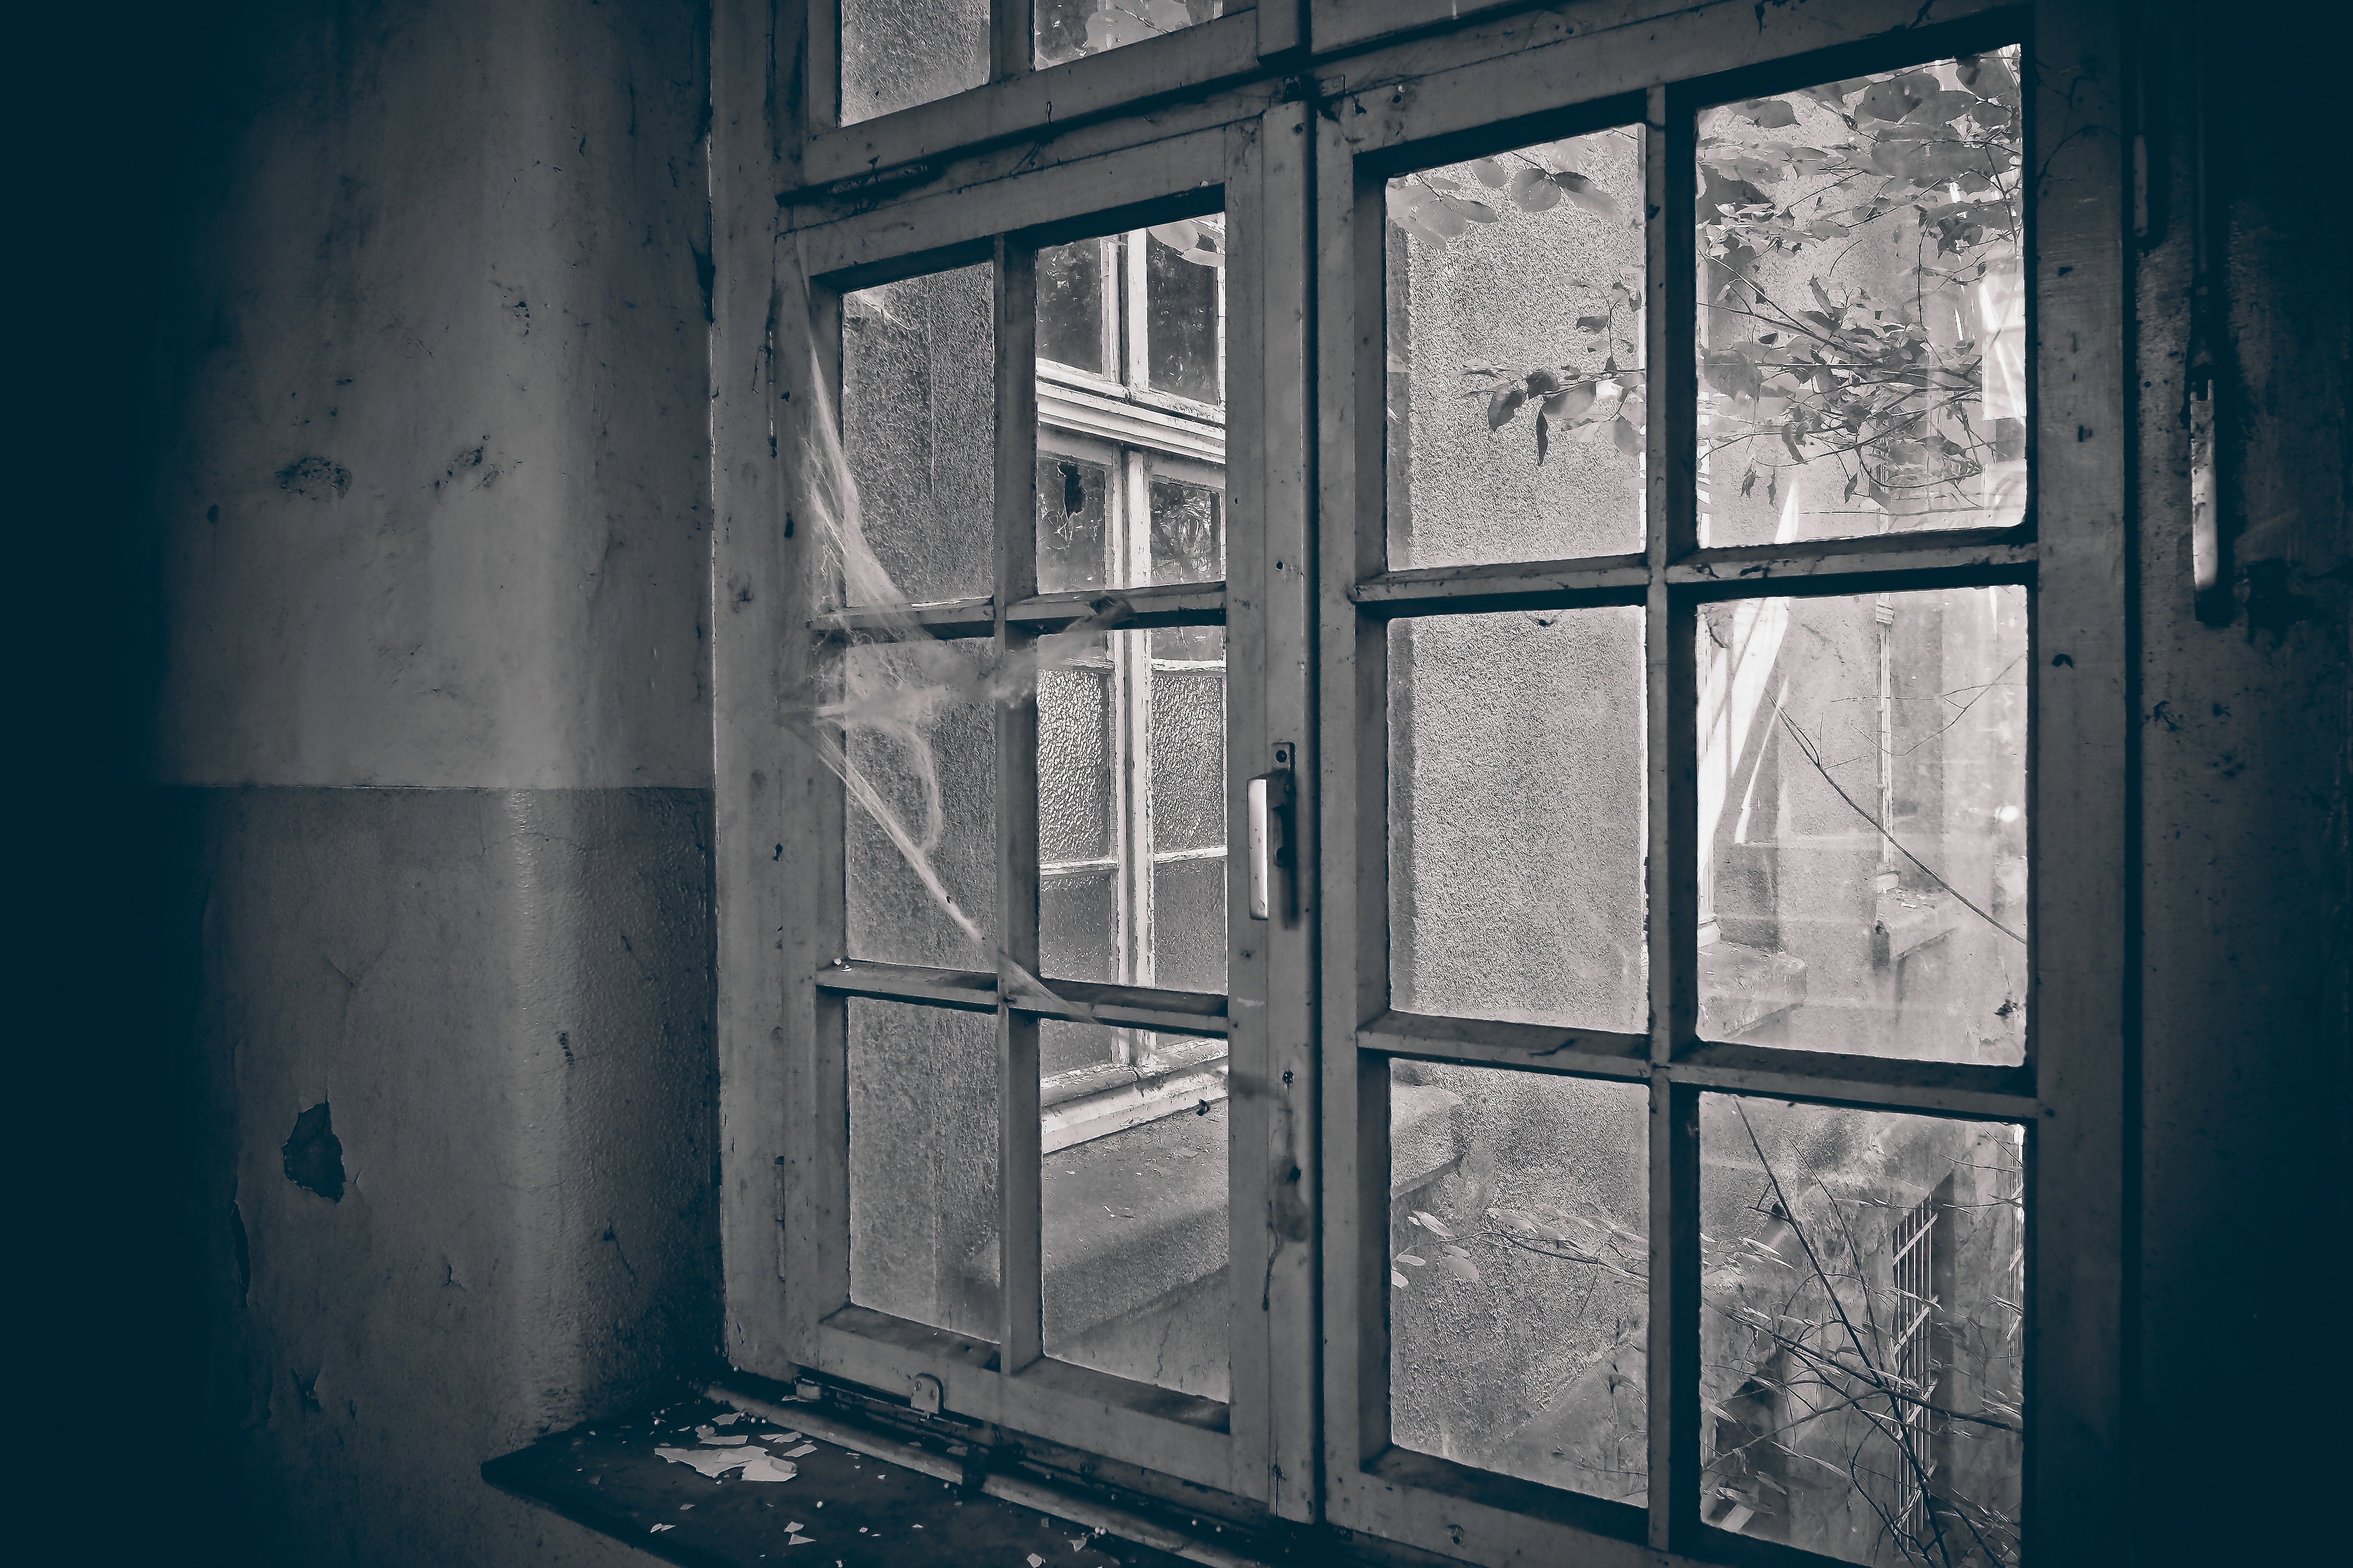
light, black and white, white, house, window, glass, building, old, atmosphere, wall, mystical, dark, broken, dirty, darkness, blue, decay, ruin, room, monochrome, door, black white, transience, neglected, dilapidated, symmetry, weird, gloomy, mood, forget, leave, lost places, pforphoto, lapsed, ailing, run down